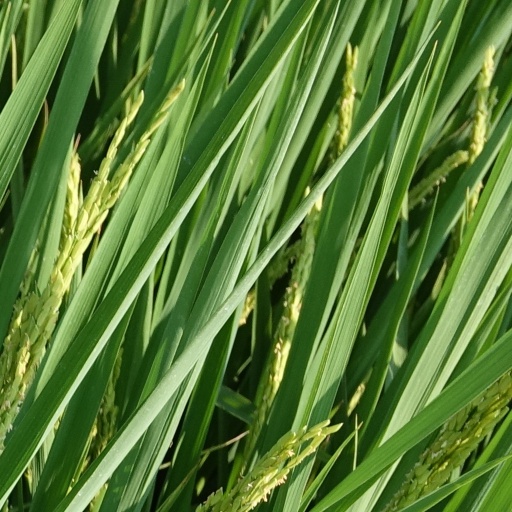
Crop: rice